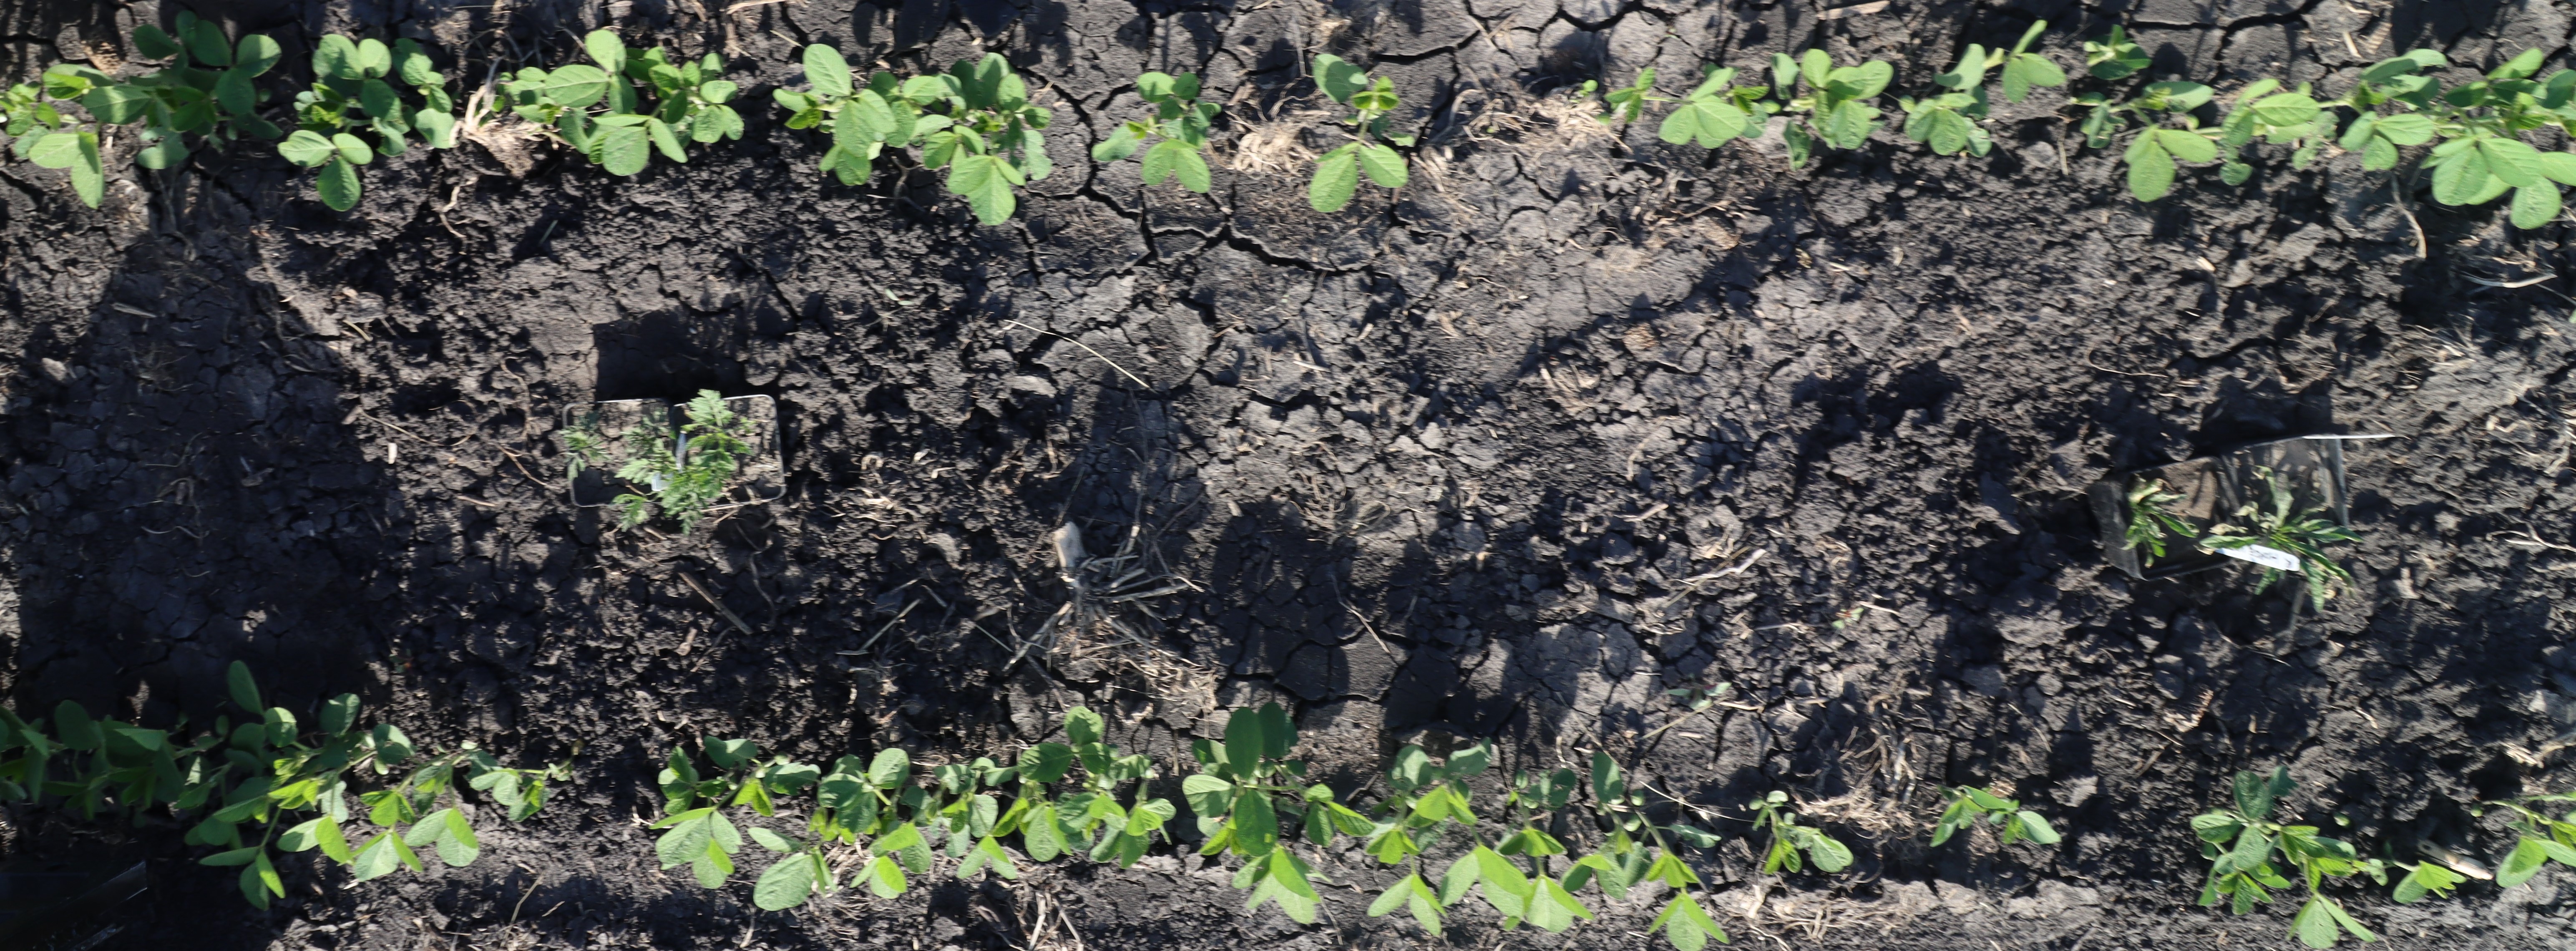
Crop: Soybean
Objects: Ragweed, Ragweed, Ragweed, Horseweed, Horseweed, Soybean, Soybean, Soybean, Soybean, Soybean, Soybean, Soybean, Soybean, Soybean, Soybean, Soybean, Soybean, Soybean, Soybean, Soybean, Soybean, Soybean, Soybean, Soybean, Soybean, Soybean, Soybean, Soybean, Soybean, Soybean, Soybean, Soybean, Soybean, Soybean, Soybean, Soybean, Soybean, Soybean